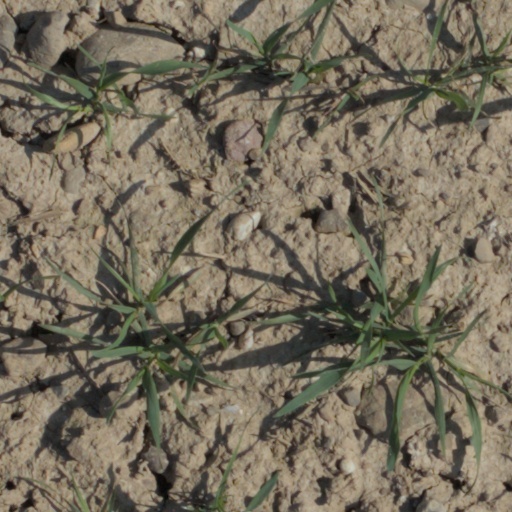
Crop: wheat